San Tomé, Venezuela

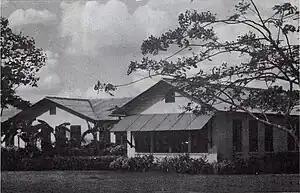
The staff school at San Tomé, Venezuela in 1968.

San Tomé was built as a service camp for Mene Grande in the late 1930s thru the 1950's on the model of a military base. E.E. "Gene" Brossard, the MGO District Manager for Eastern Venezuela, founded the town. The contractor Gustavo A. San Roman constructed it. Henri Pittier, a Swiss botanist, engineer, and teacher supplied some of the trees for the town. North Camp was designed for the American staff and offices of MGO, while South Camp was designed for Venezuelan workers. It had Bachelor Quarters, a Commissary, Mess Hall and Club facilities. Executives lived together on "Jefe Hill." A golf course Campo de Golf San Tomé is located just north of the town, and a school (Kindergarten thru Ninth grade) was built for employee children. For many years the principal landmark of the town was its red and white water tower.